Kangaroo Route

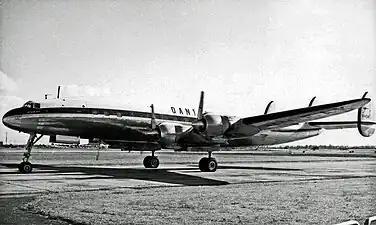
The Qantas Super Constellation ""Southern Mist"" landing at Heathrow Airport in 1955 after operating the Kangaroo route in 9 hops.

Qantas operated the Australian part of the Kangaroo Route for nine years before coining (and later trademarking) the name.